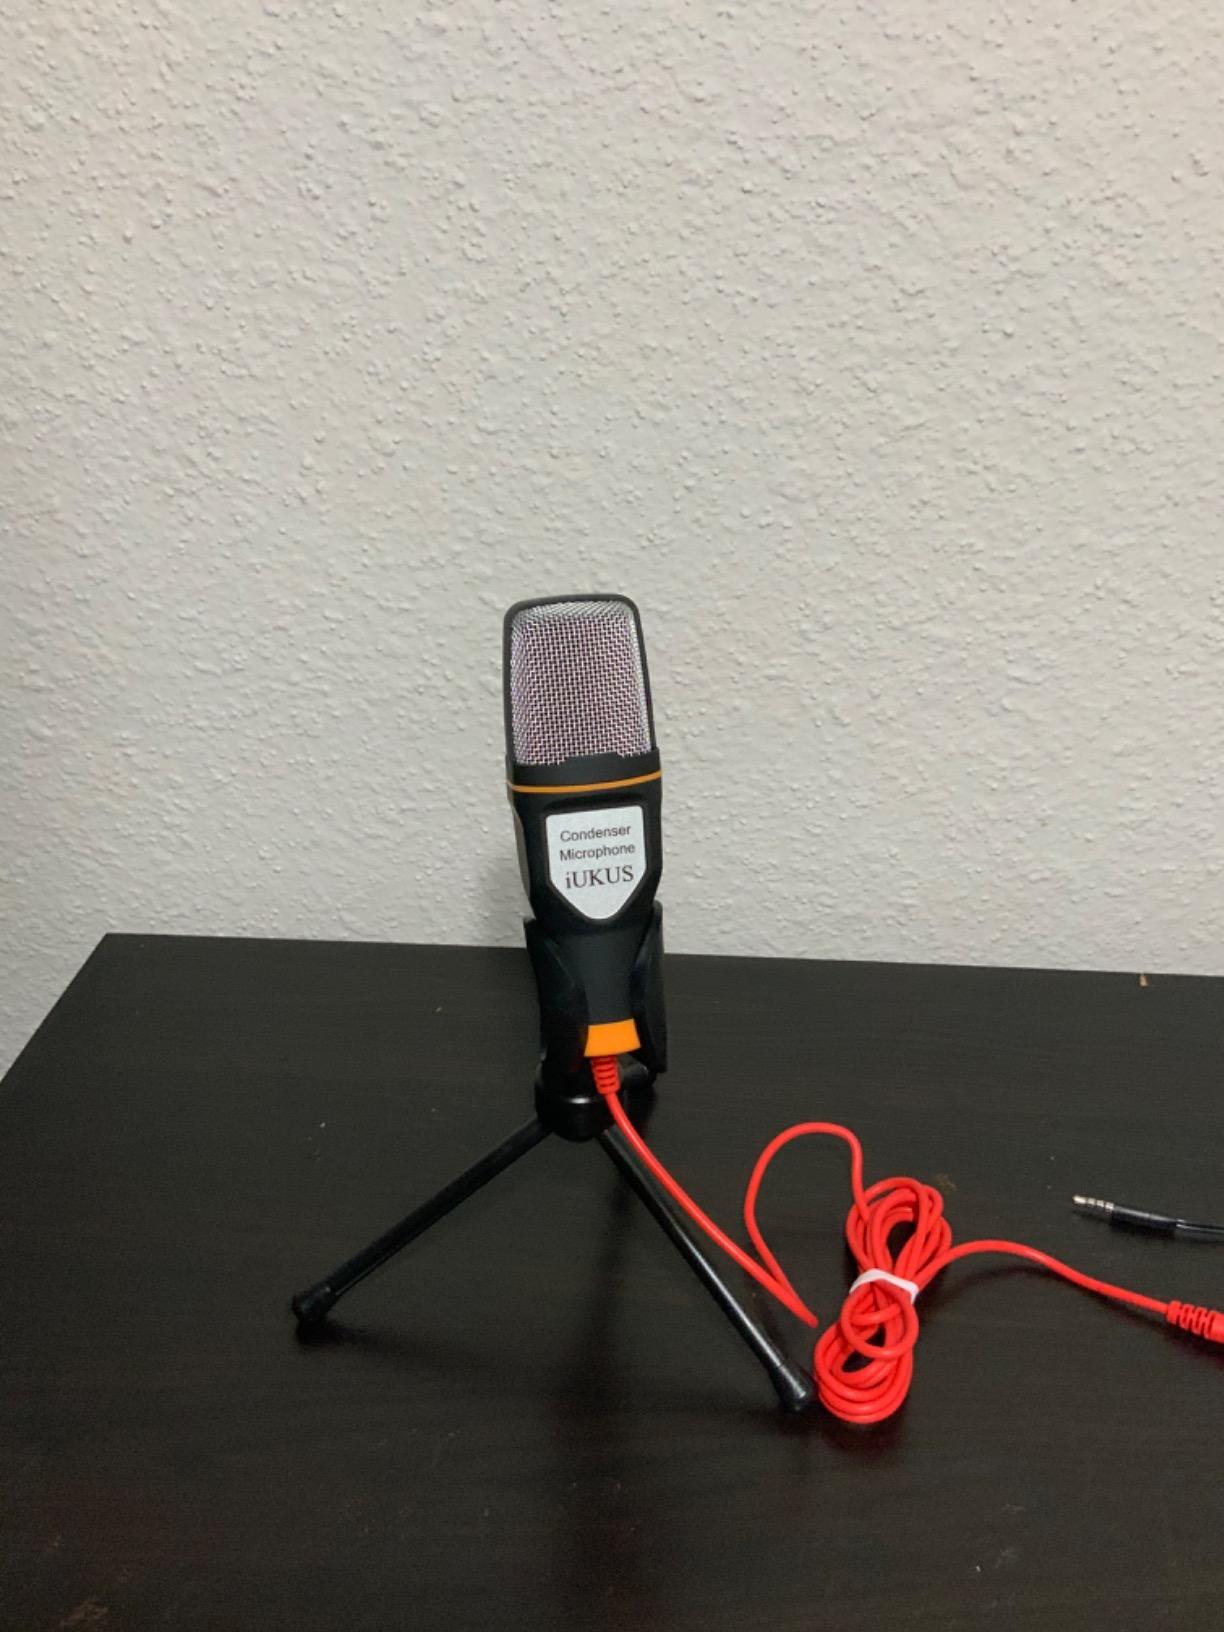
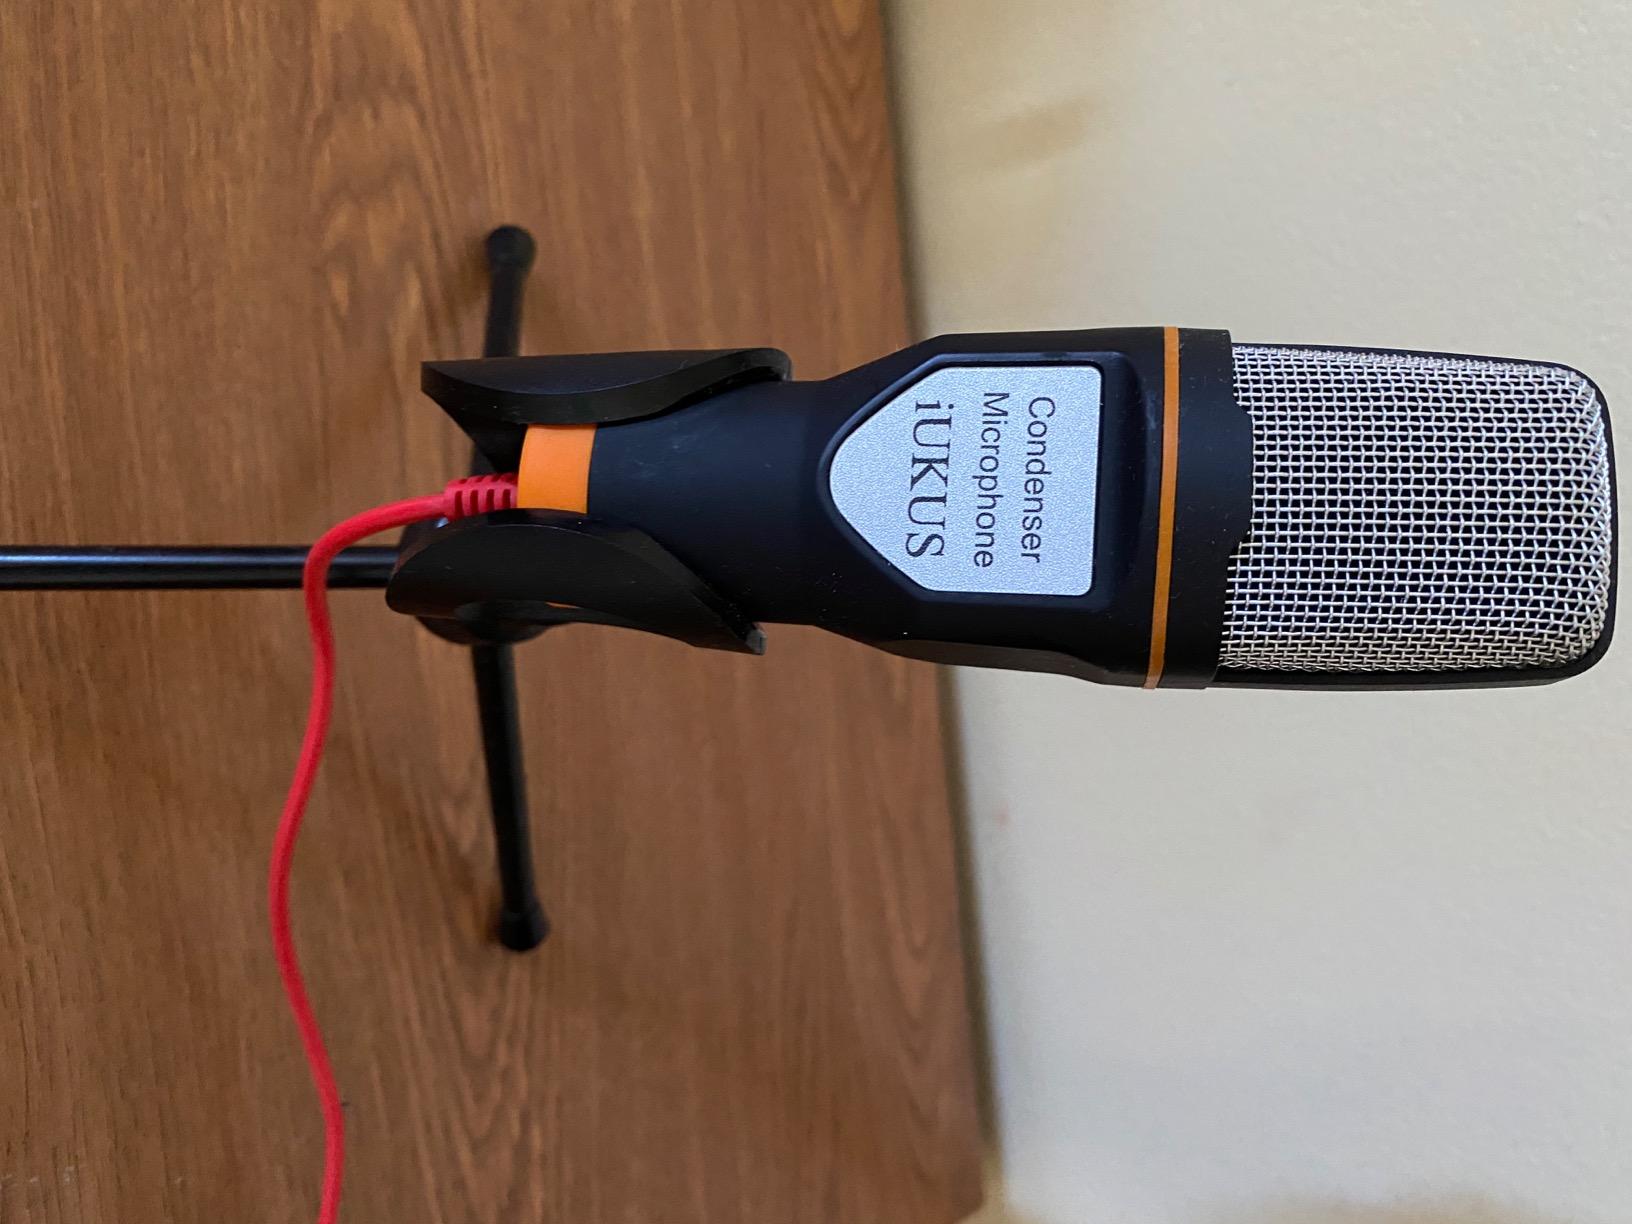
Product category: microphone
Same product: yes